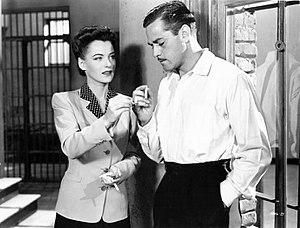
Les Mains qui tuent ou La Femme fantôme, titre en Belgique est un film américain, réalisé par Robert Siodmak, sorti le 28 janvier 1944 aux États-Unis et le 3 octobre 1946 en France.